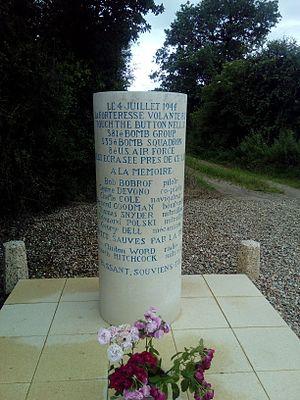
Le monument en hommage au crash d'un B17 le 4 juillet 1944 à Persac
Persac est une commune du centre-ouest de la France, située dans le département de la Vienne en région Nouvelle-Aquitaine.